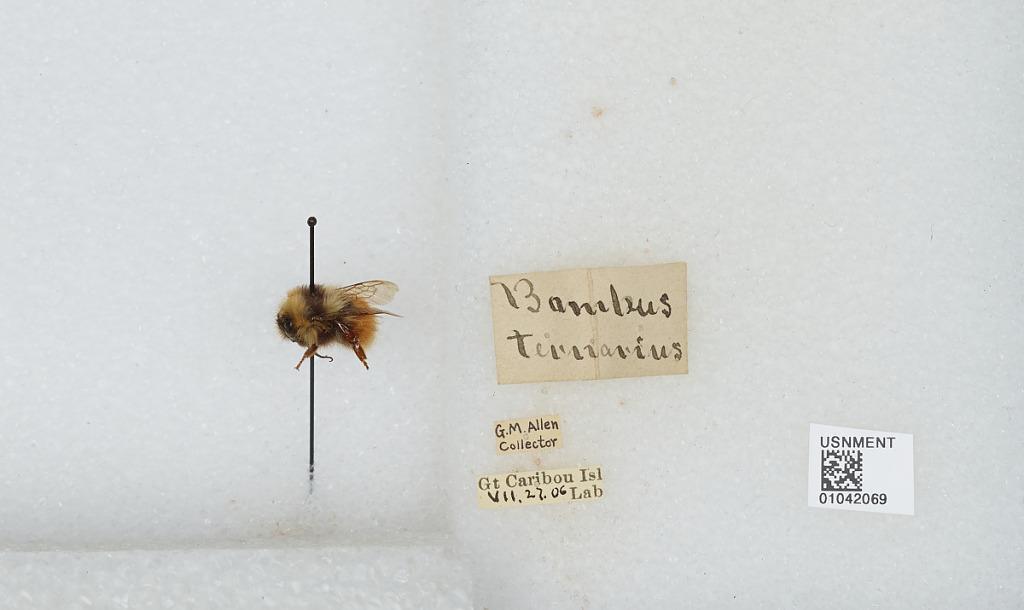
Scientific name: Bombus sp.
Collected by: G. Allen
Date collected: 1906-7-27
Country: Canada
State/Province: Newfoundland and Labrador
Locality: Great Caribou Island
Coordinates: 52.2683, -55.62